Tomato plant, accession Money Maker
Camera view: bottom (45 deg); turntable rotation: 30 degrees
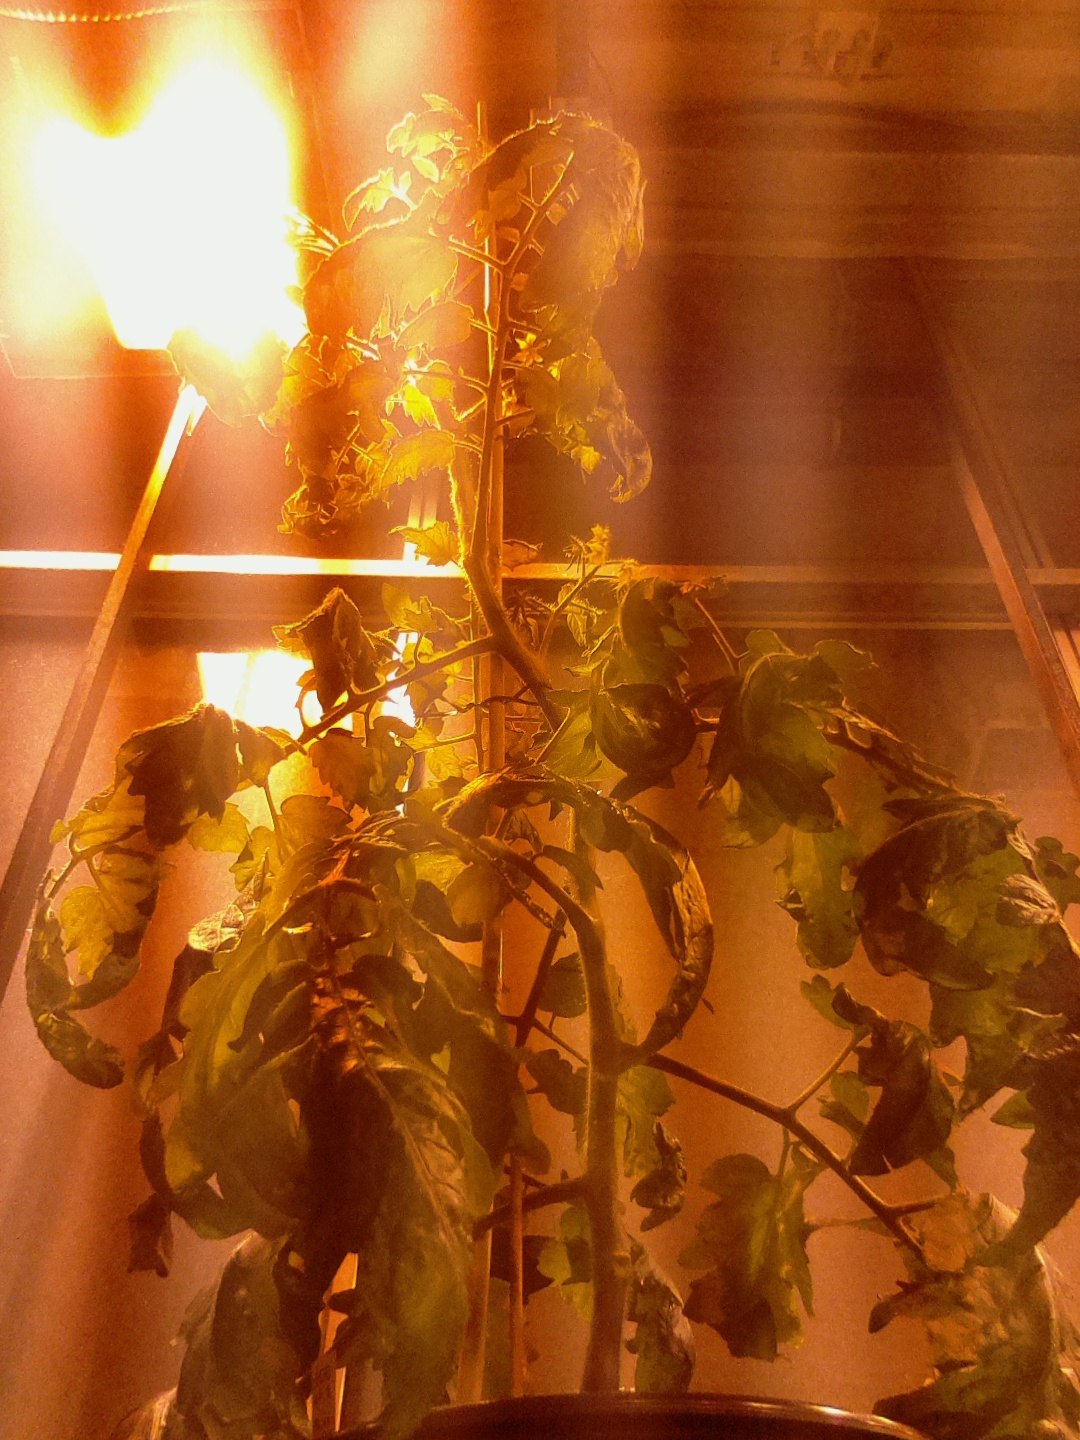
BBCH growth stage 69: End of flowering, 90%-100% of flowers open, more petals falling